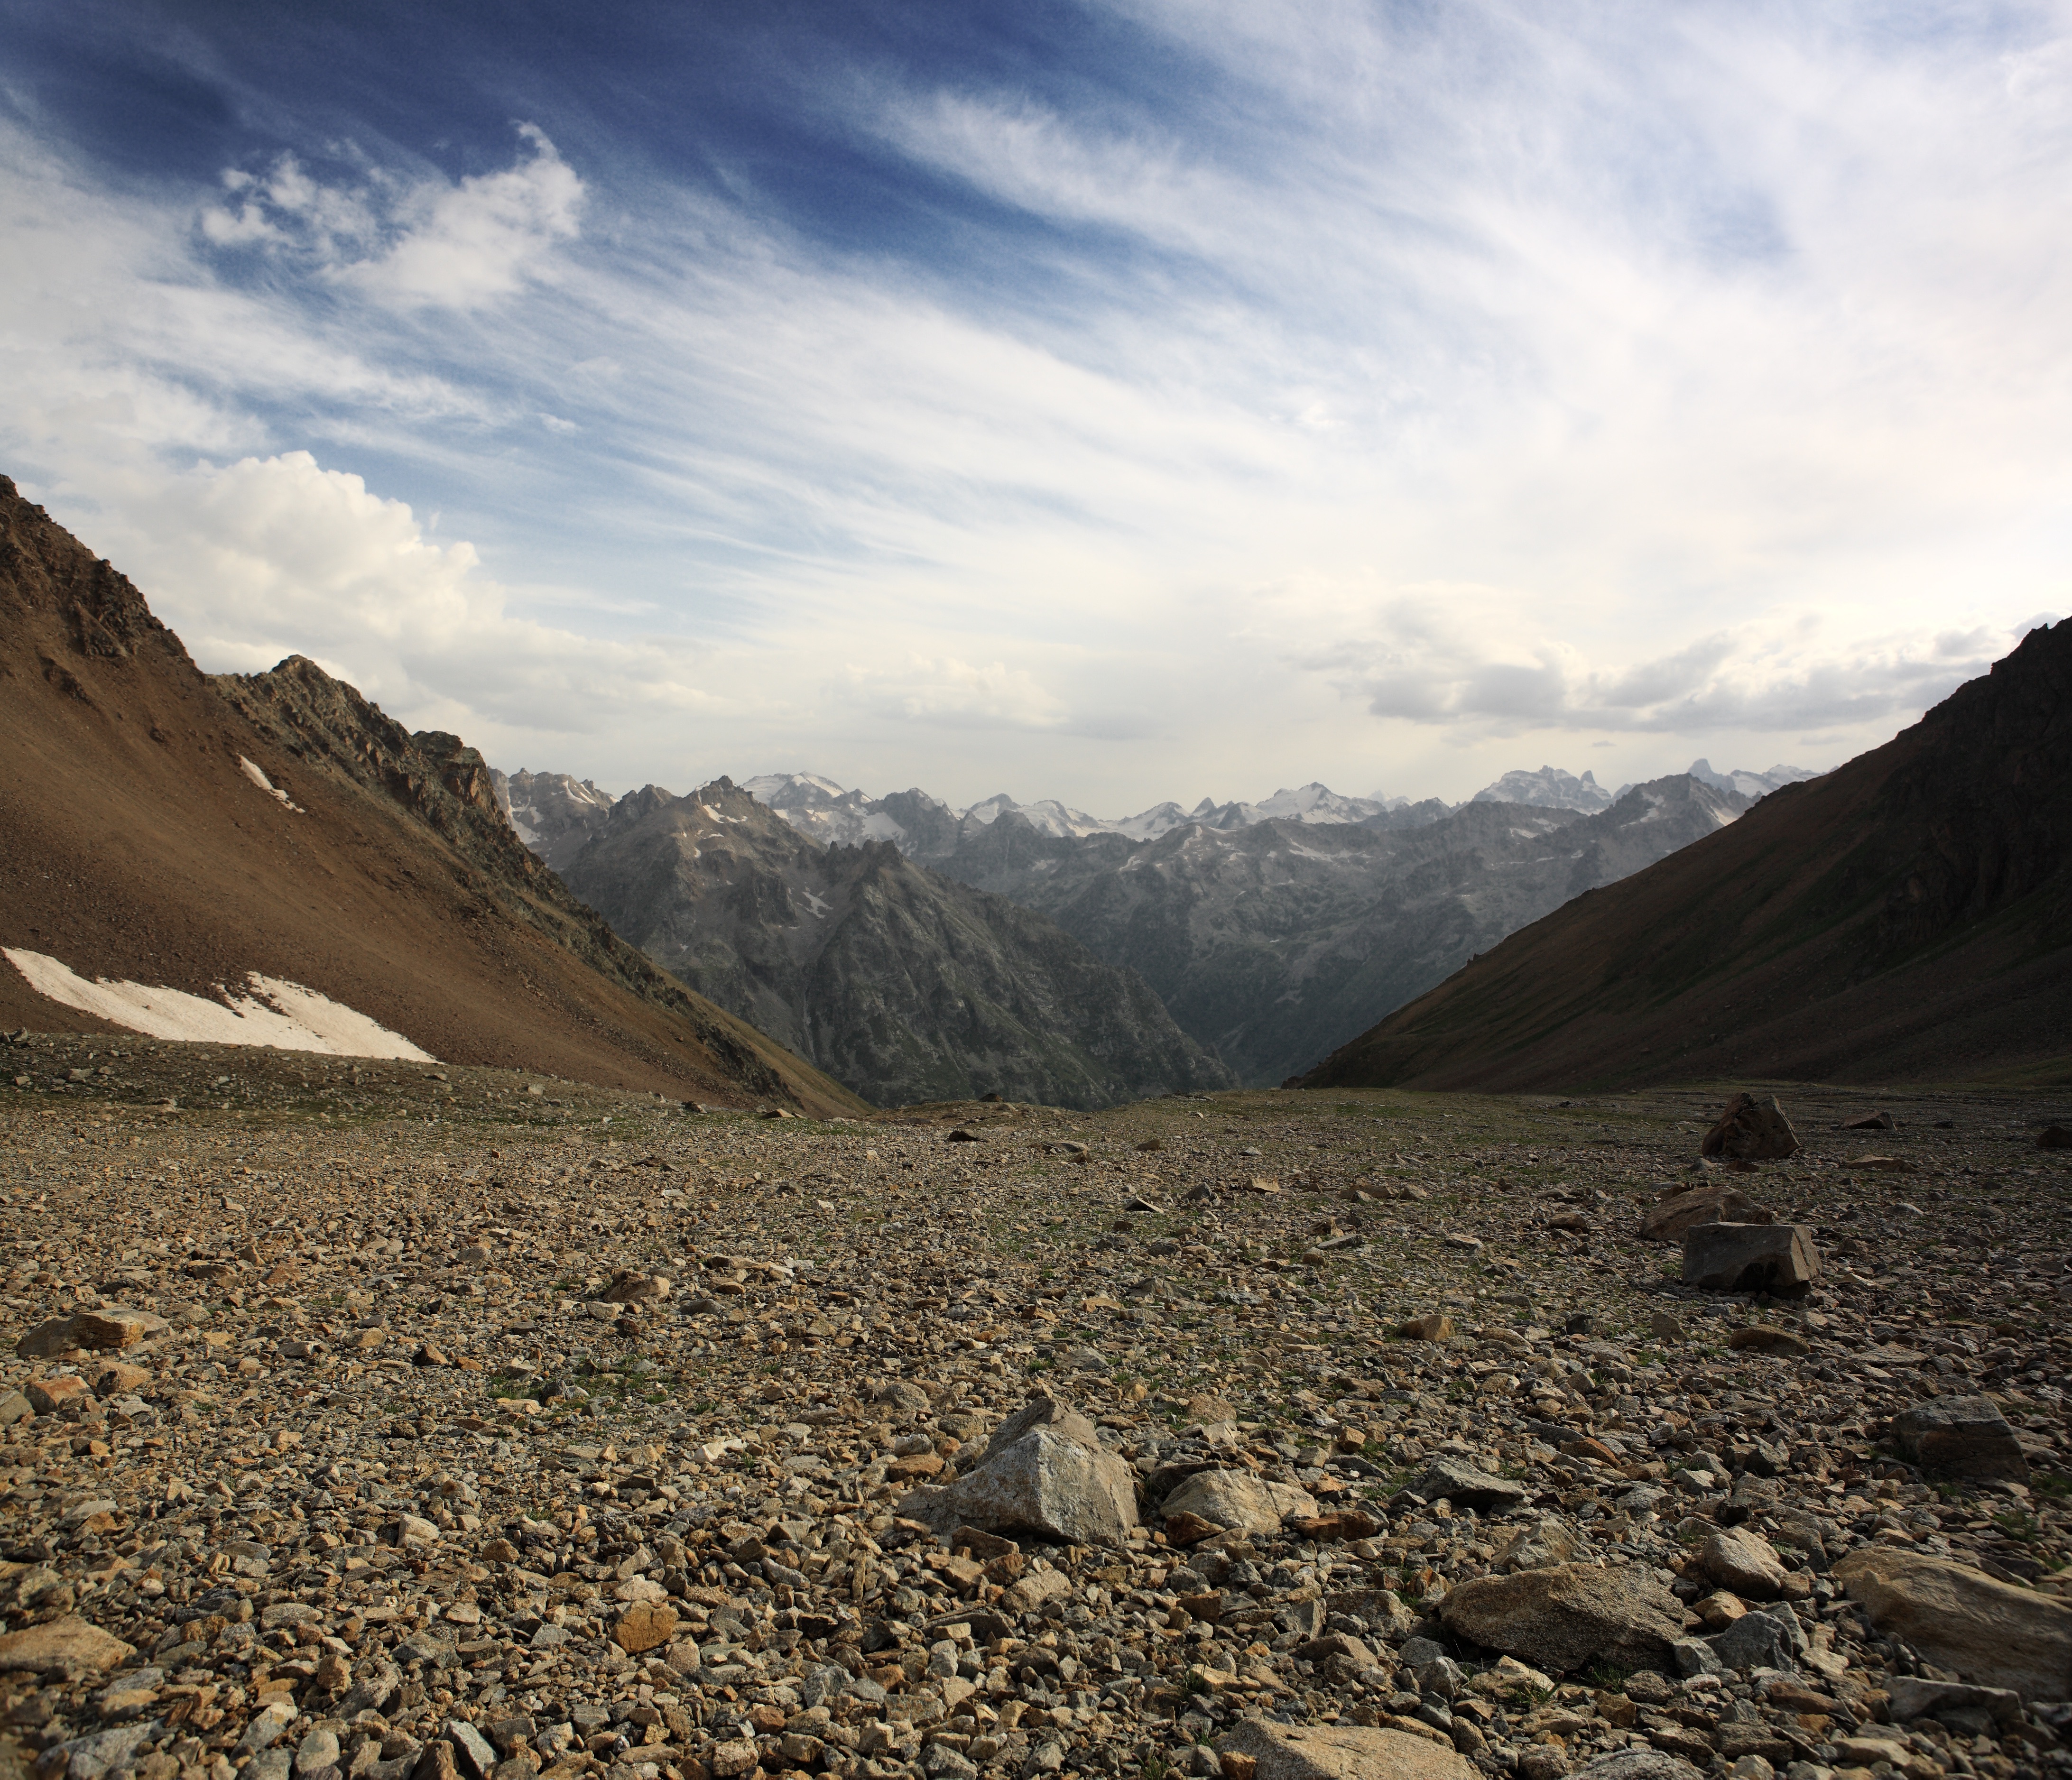
landscape, sea, rock, wilderness, walking, mountain, cloud, hill, lake, valley, mountain range, ridge, geology, plateau, fell, loch, wadi, landform, geographical feature, mountainous landforms